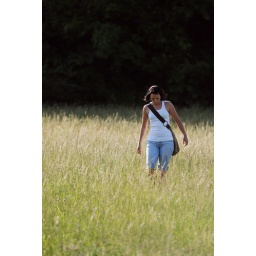
friend in high grass at the lake